Rhynchonelliformea

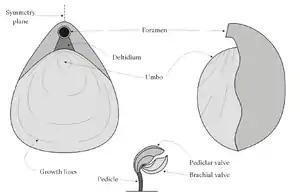
A simplified diagram showing major features of rhynchonelliform brachiopods

In general, rhynchonelliforms have mixoperipheral growth: through the shell's development, the commissure (rim) of the shell expands forwards and outwards, away from the hinge. In addition, the valves converge towards each other, creating a curved valve profile tapering to a pointed umbo ("beak") overlooking the hinge. When seen from behind, each valve may bear a triangular depression (interarea) in the space between the umbo and the hinge line.